Fifty Dead Men Walking

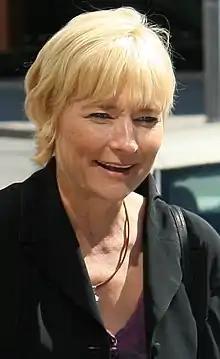
Kari Skogland at the 2008 Toronto International Film Festival

The film premiered on 4 September 2008 at the Toronto International Film Festival in Canada. The UK premiere was held on 4 April 2009 in Belfast, where the film was shot. Sturgess was unable to attend, as was Kingsley, who recorded a video message for the audience. Phoenix23, the Belfast band who recorded three tracks for the soundtrack; "Hit the Ground Running", "Its a Blast" and "Hurricane" were in attendance. The film went on general release in the UK on 10 April 2009.